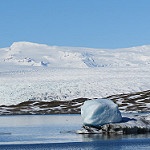
Label: glacier